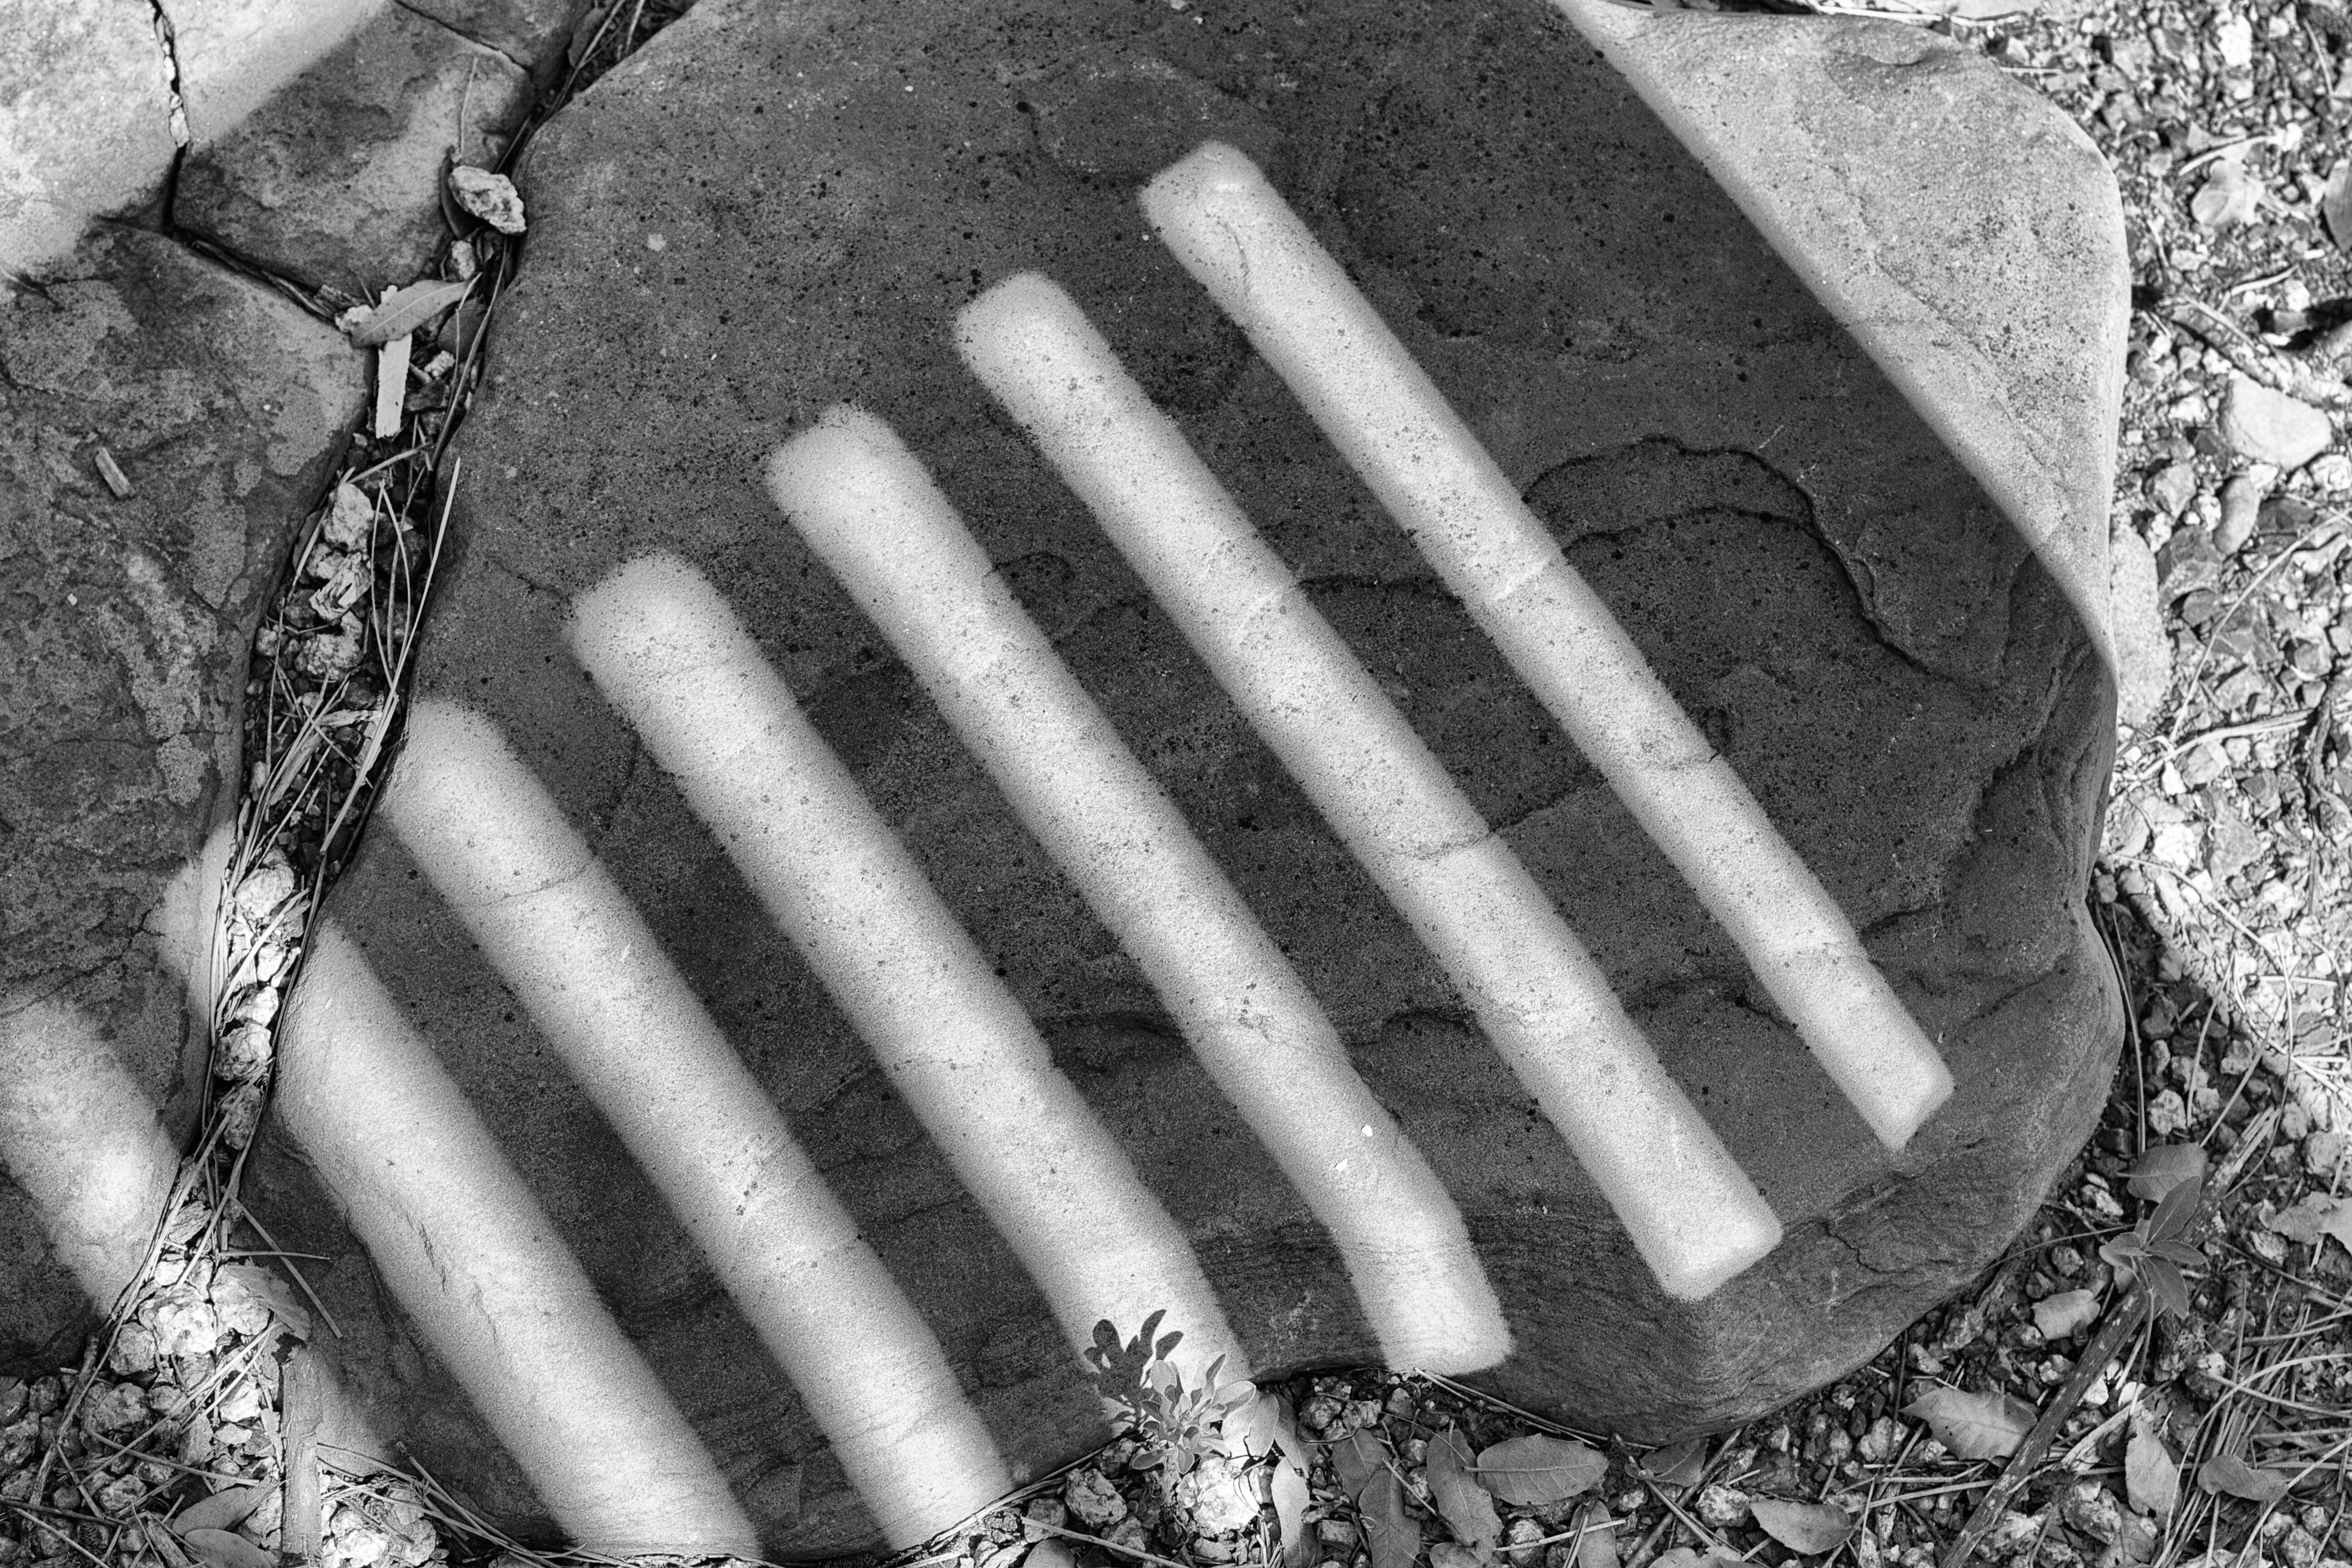
hand, black and white, white, photography, shadow, black, monochrome, tire, bw, photograph, monochrome photography